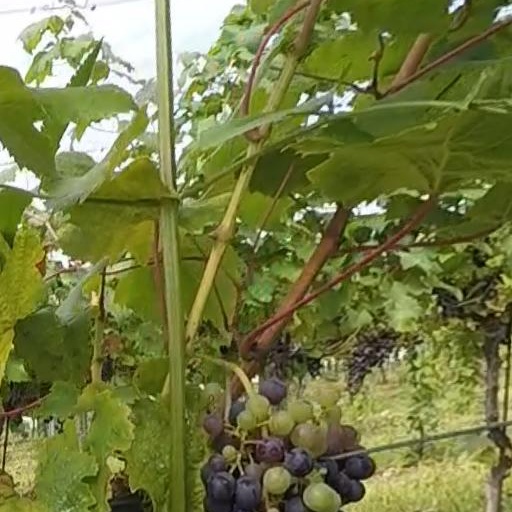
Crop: grape